Benjamin Watlington House

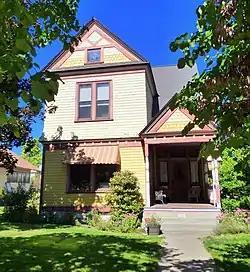

The Benjamin Watlington House, at 206 W. Court St. in Weiser, Idaho, was built in 1890. It was listed on the National Register of Historic Places in 1991.